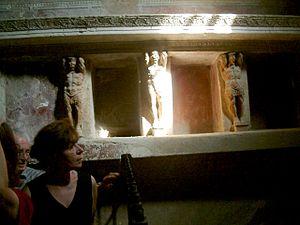
Dans la Rome antique, le tepidarium était la partie des thermes où l'on pouvait prendre des bains tièdes.